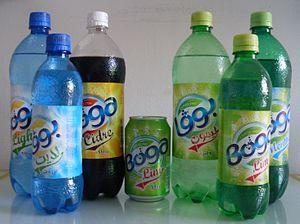
Une partie de la gamme Boga, Boisson gazeuse Tunisienne,
Boga est une boisson gazeuse tunisienne produite par la Société tunisienne de boissons gazeuses, filiale de la Société de fabrication des boissons de Tunisie.